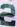
Number: 2